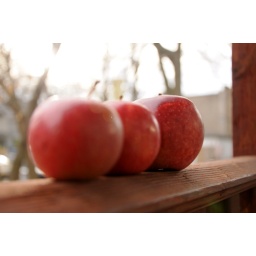
shiny sun. there was an apple assignment in photojournalism. sorry for all the apples.